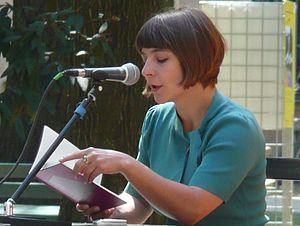
Uljana Wolf est une auteure allemande.